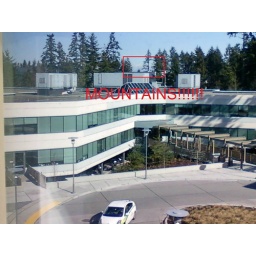
Beautiful mountain view from my new office, over the top of building 5.